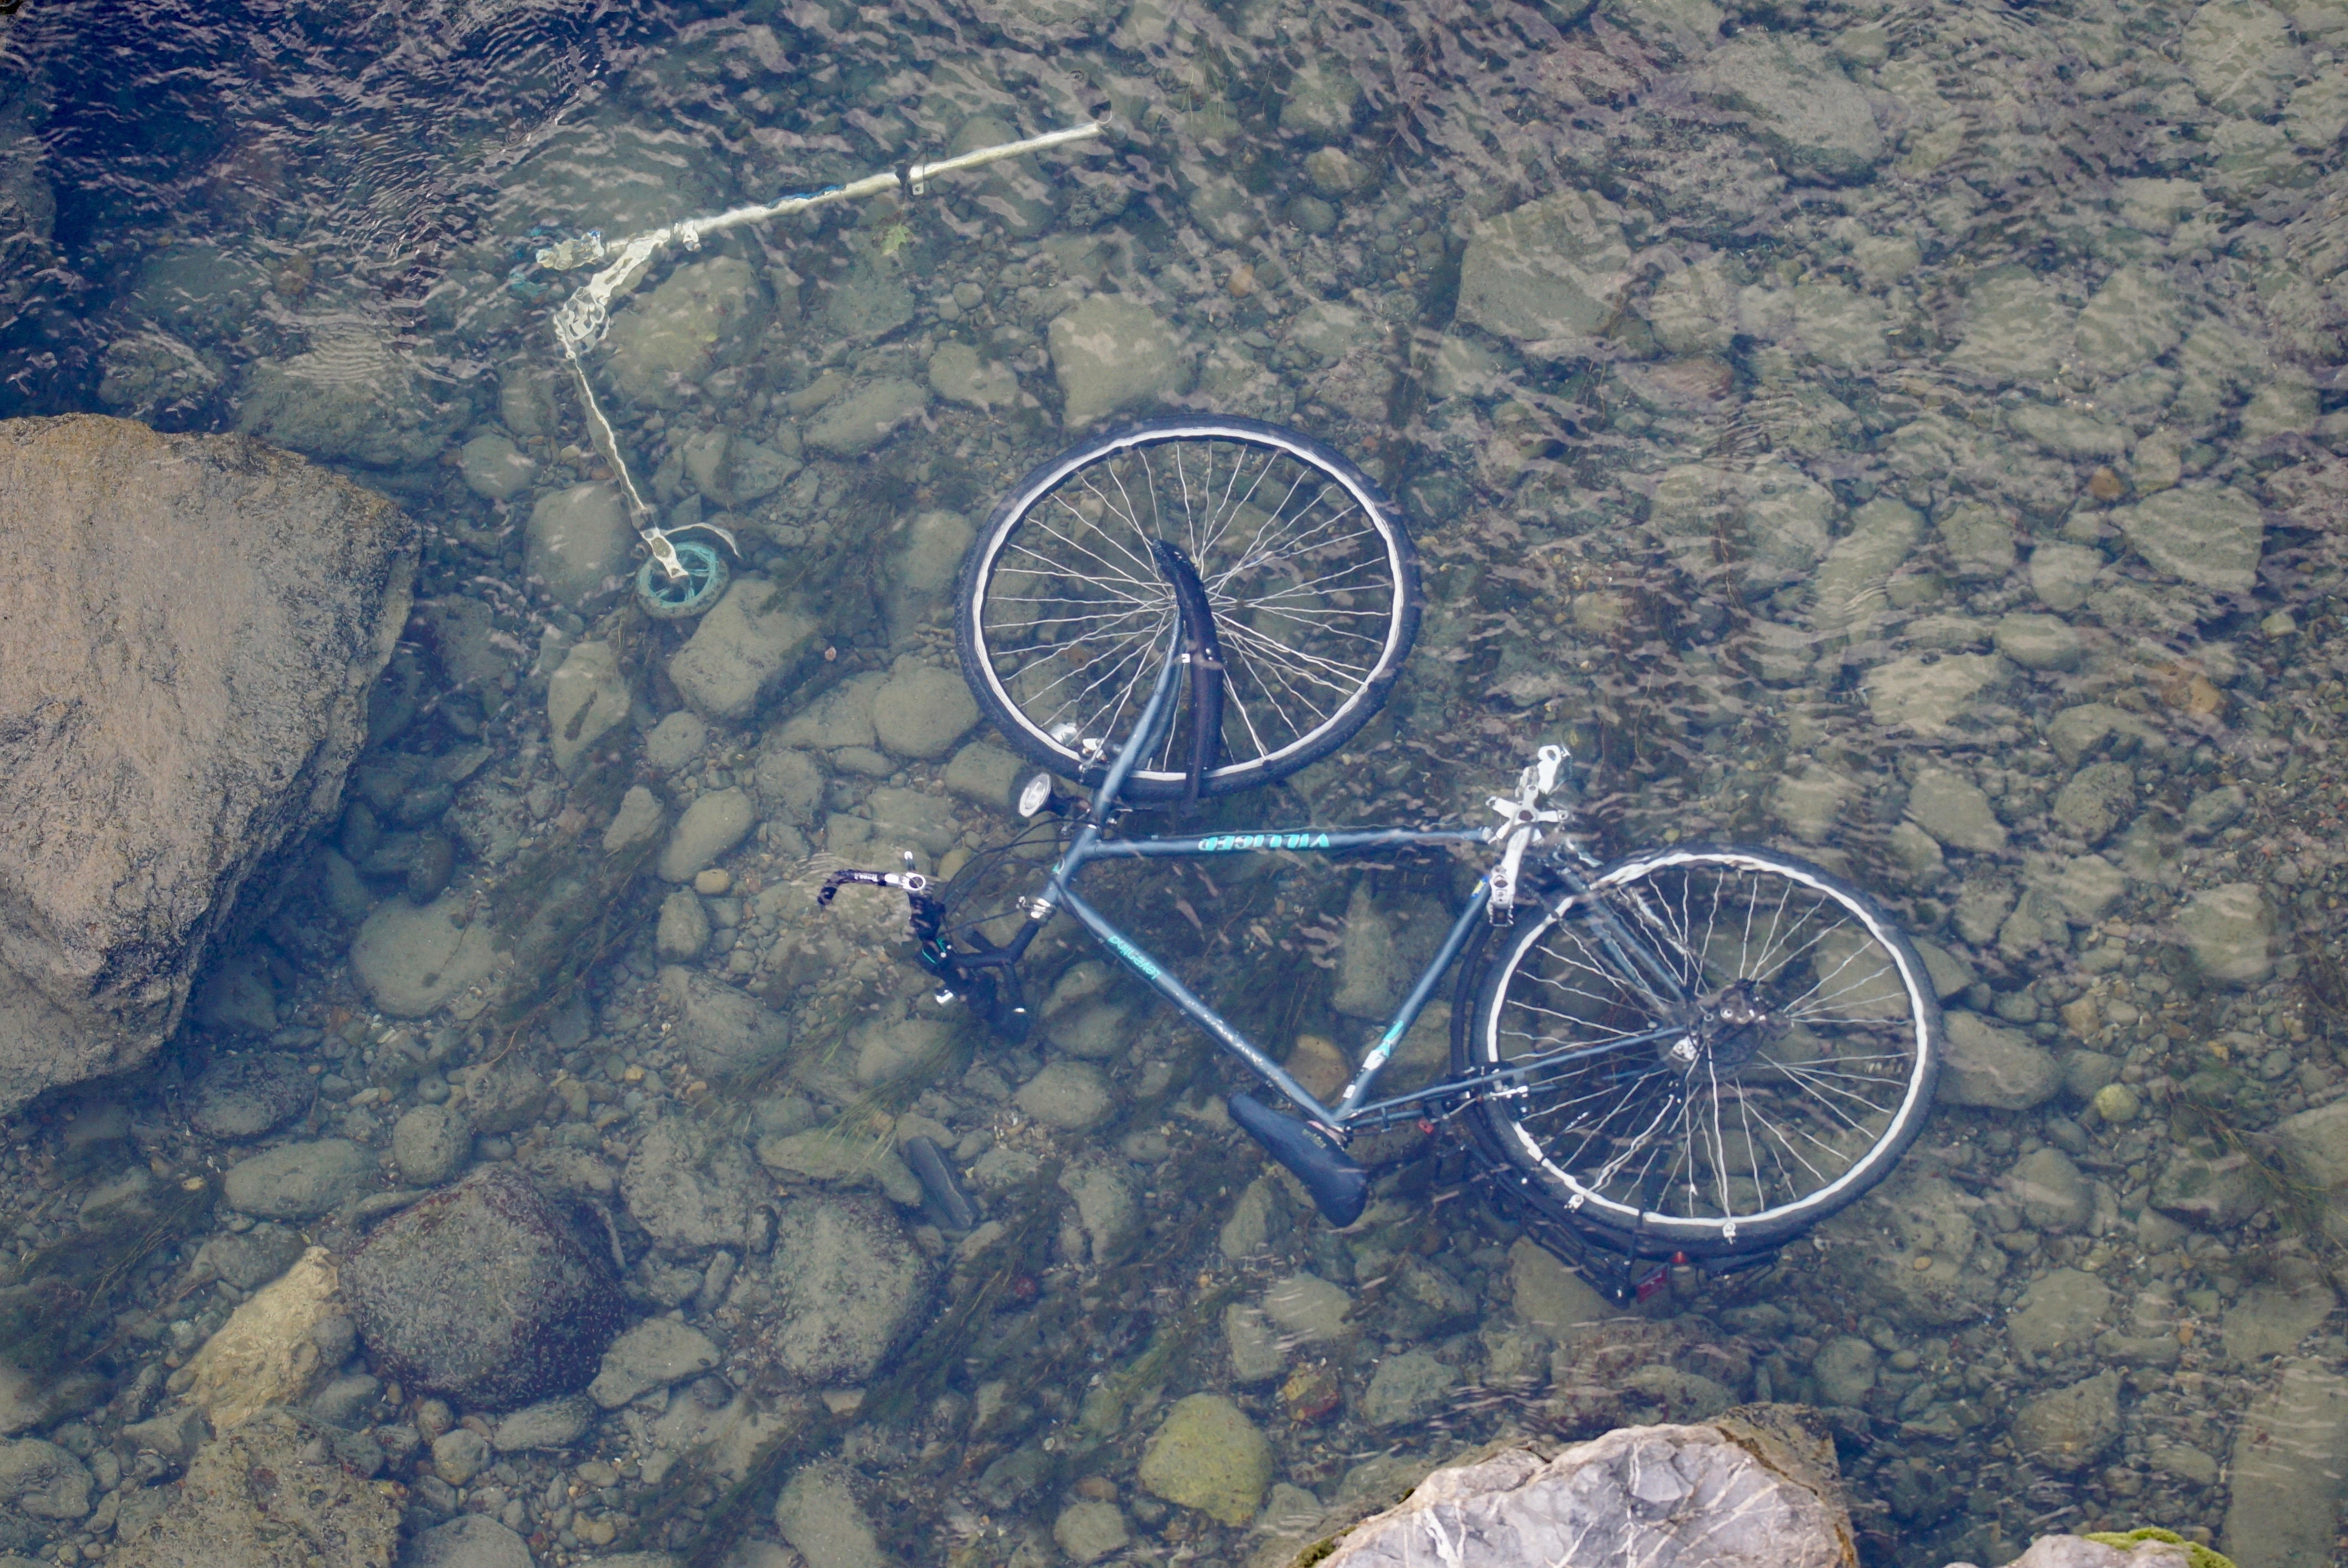
water, wheel, bicycle, river, vehicle, scooter, waste, roller, pollution, environmental protection, aerial photography, thrown away, disposed of, contamination, throw away society